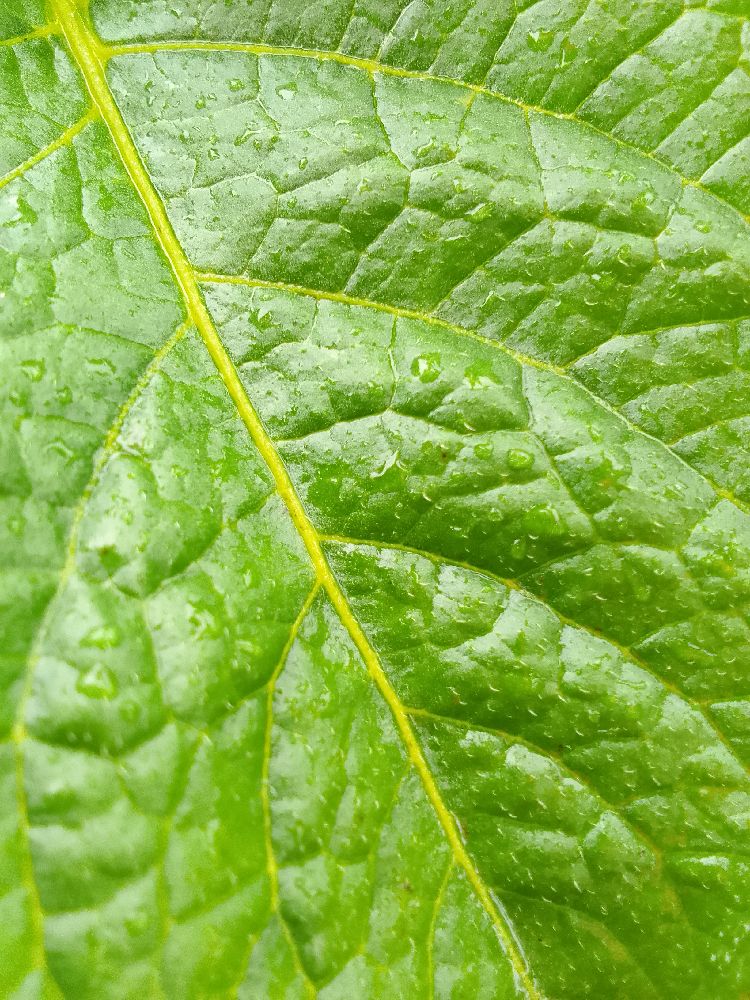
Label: Healthy